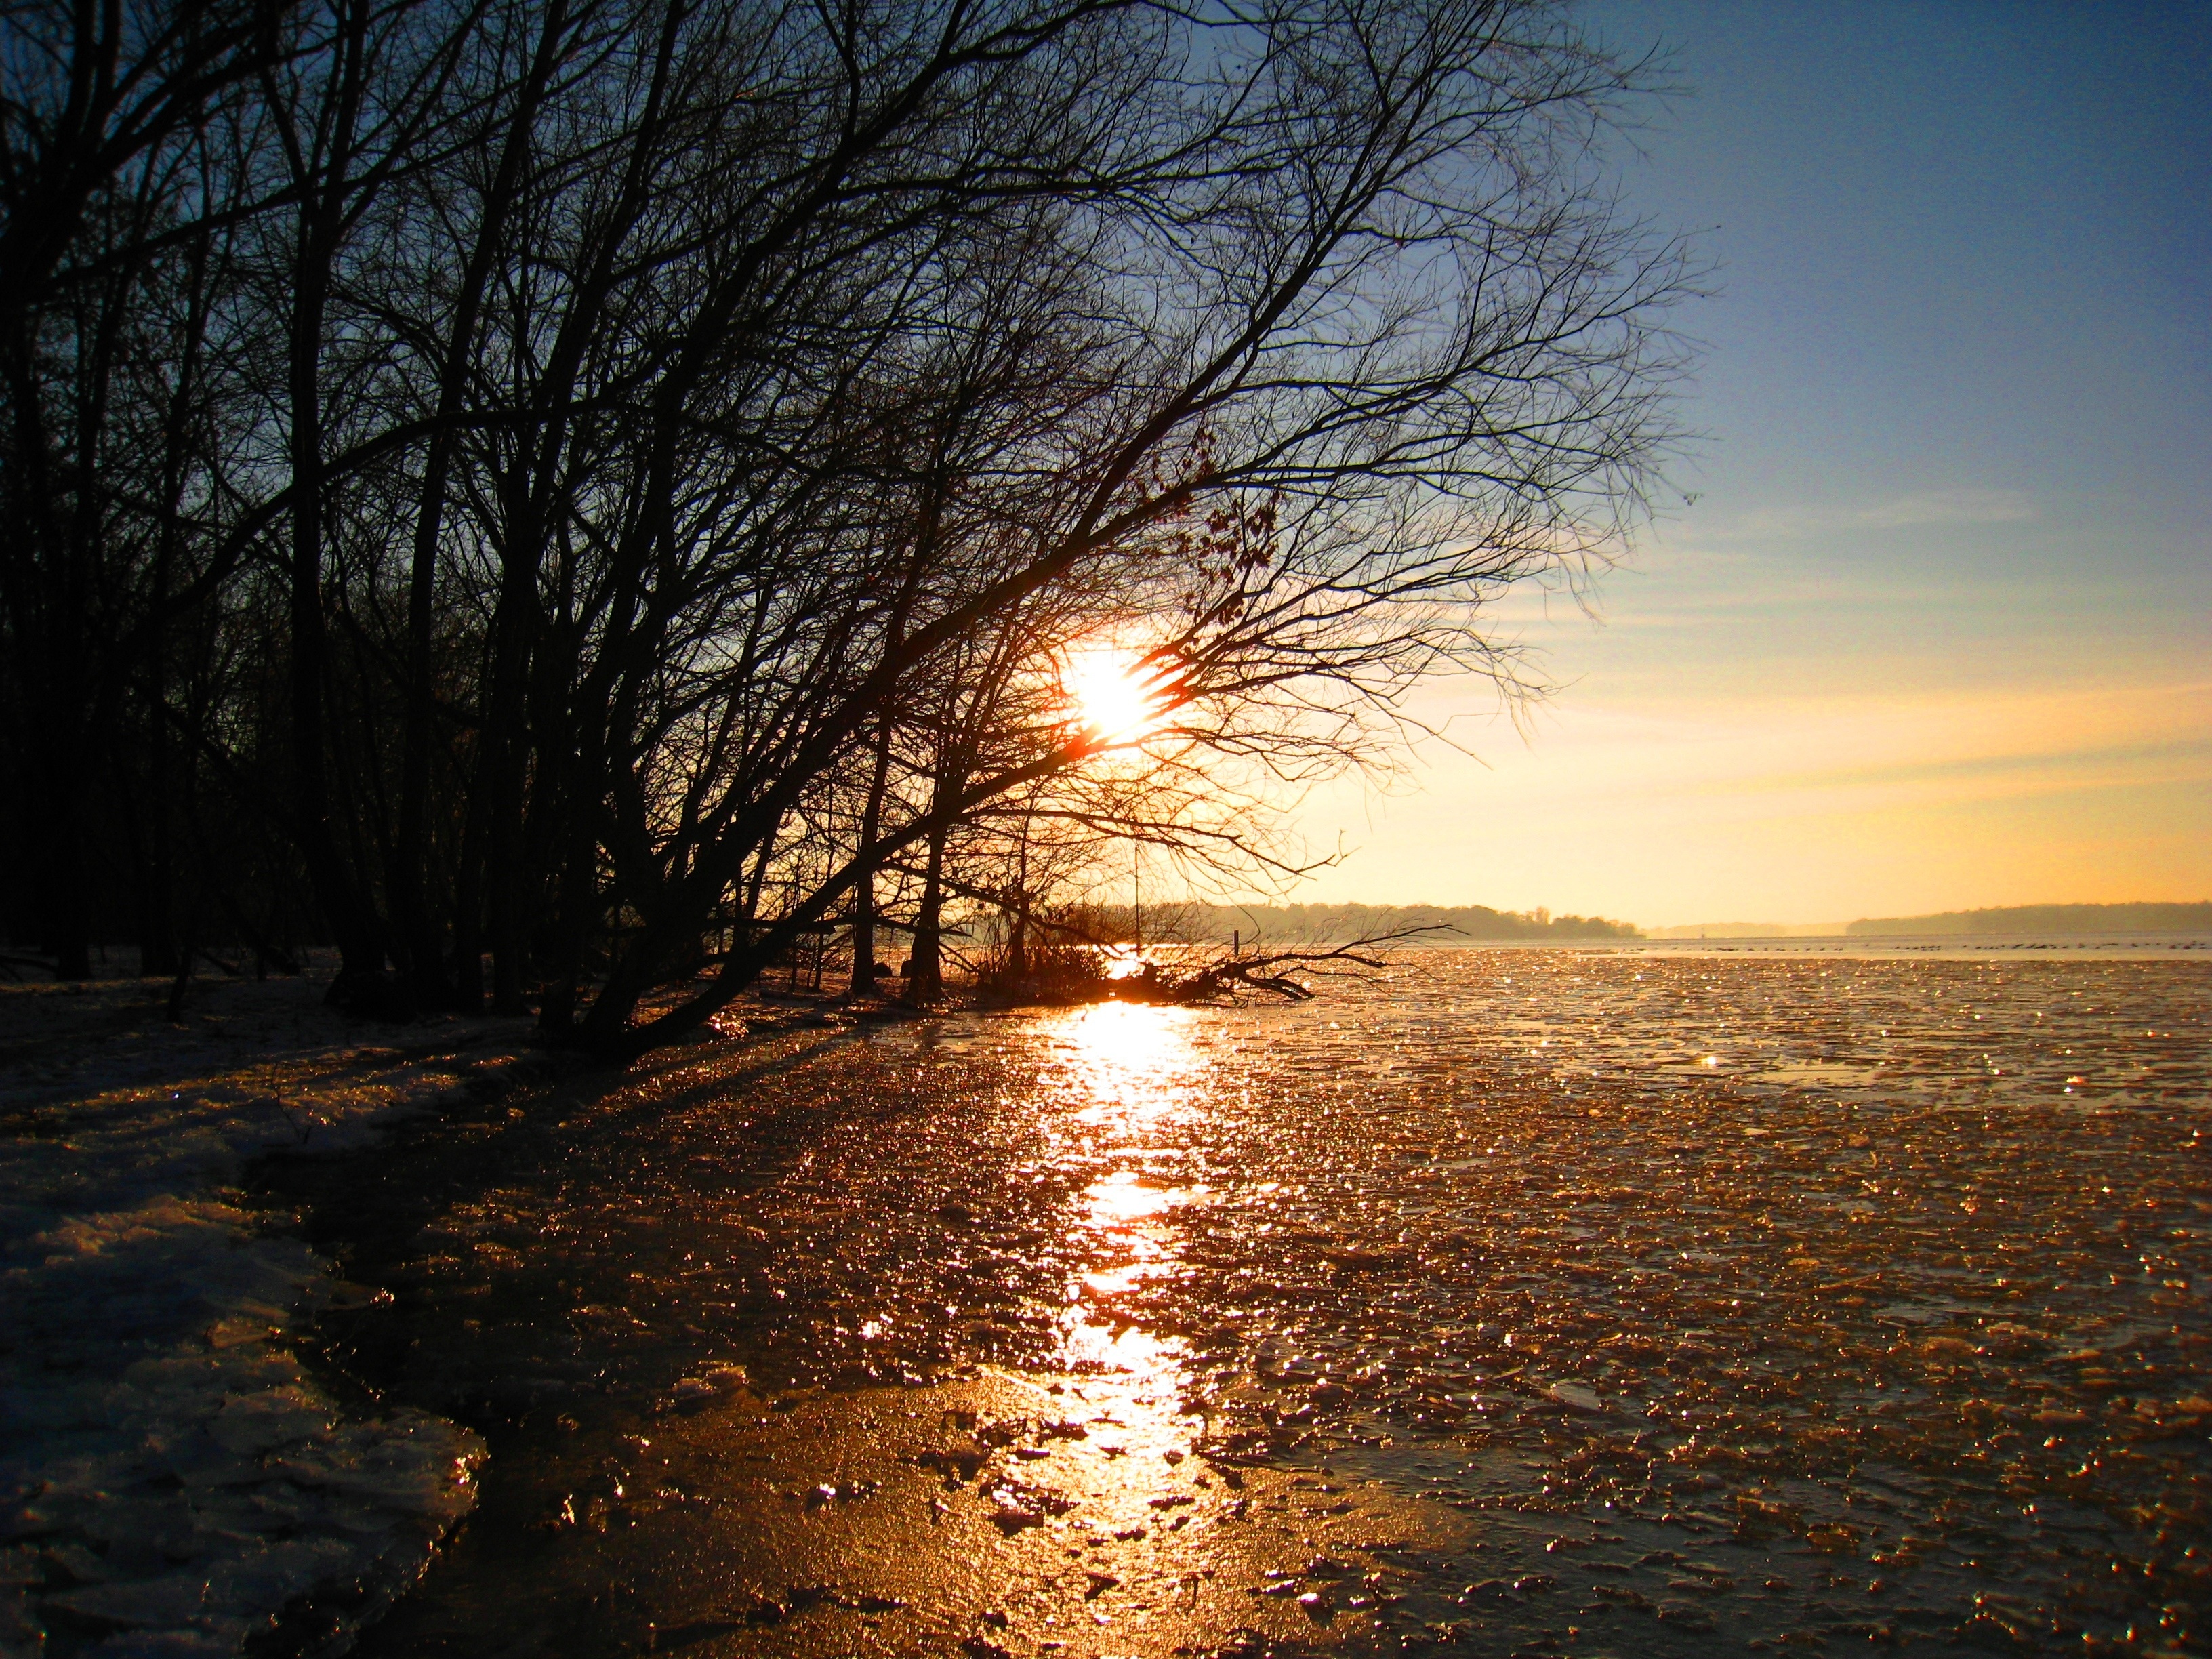
sea, tree, nature, horizon, snow, winter, sun, sunrise, sunset, sunlight, morning, lake, frost, dawn, river, dusk, ice, evening, reflection, autumn, frozen, season, frozen lake, waterway, winter magic, havel, sunset winter, ice cover, havel eingegfroren, wannsee frozen, frozen havel, atmospheric phenomenon